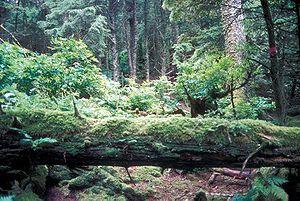
zone de chablis naturel dans l'île de Forrester, (Alaska/USA), classée zone nationale refuge pour la faune sauvage depuis 1912 (pour son patrimoine naturel, aviaire notamment) et ""wilderness area"" depuis 1970"
Un ilot de vieillissement est, en forêt, une zone où le gestionnaire laisse croître les arbres au-delà de leur âge d'exploitabilité.